Antony Lambton

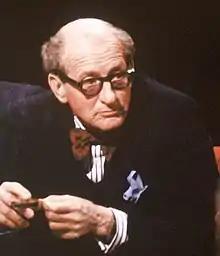
Lambton appearing on the television programme "After Dark" in 1991

Antony Claud Frederick Lambton (10 July 1922 – 30 December 2006), also known as Lord Lambton or Tony Lambton, was a British aristocrat who served as a Conservative Member of Parliament from 1951 to 1973. Styled as Viscount Lambton from 1941 to 1970, he became The 6th Earl of Durham in February 1970 but disclaimed the title soon after. As a result of a sex scandal in 1973, he resigned from Parliament and ministerial office. He was a cousin of Sir Alec Douglas-Home, who was Prime Minister for a year from 1963 to 1964.